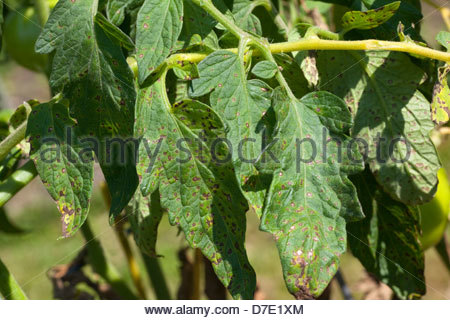
Labels: Tomato Septoria leaf spot, Tomato Septoria leaf spot, Tomato Septoria leaf spot, Tomato Septoria leaf spot, Tomato Septoria leaf spot